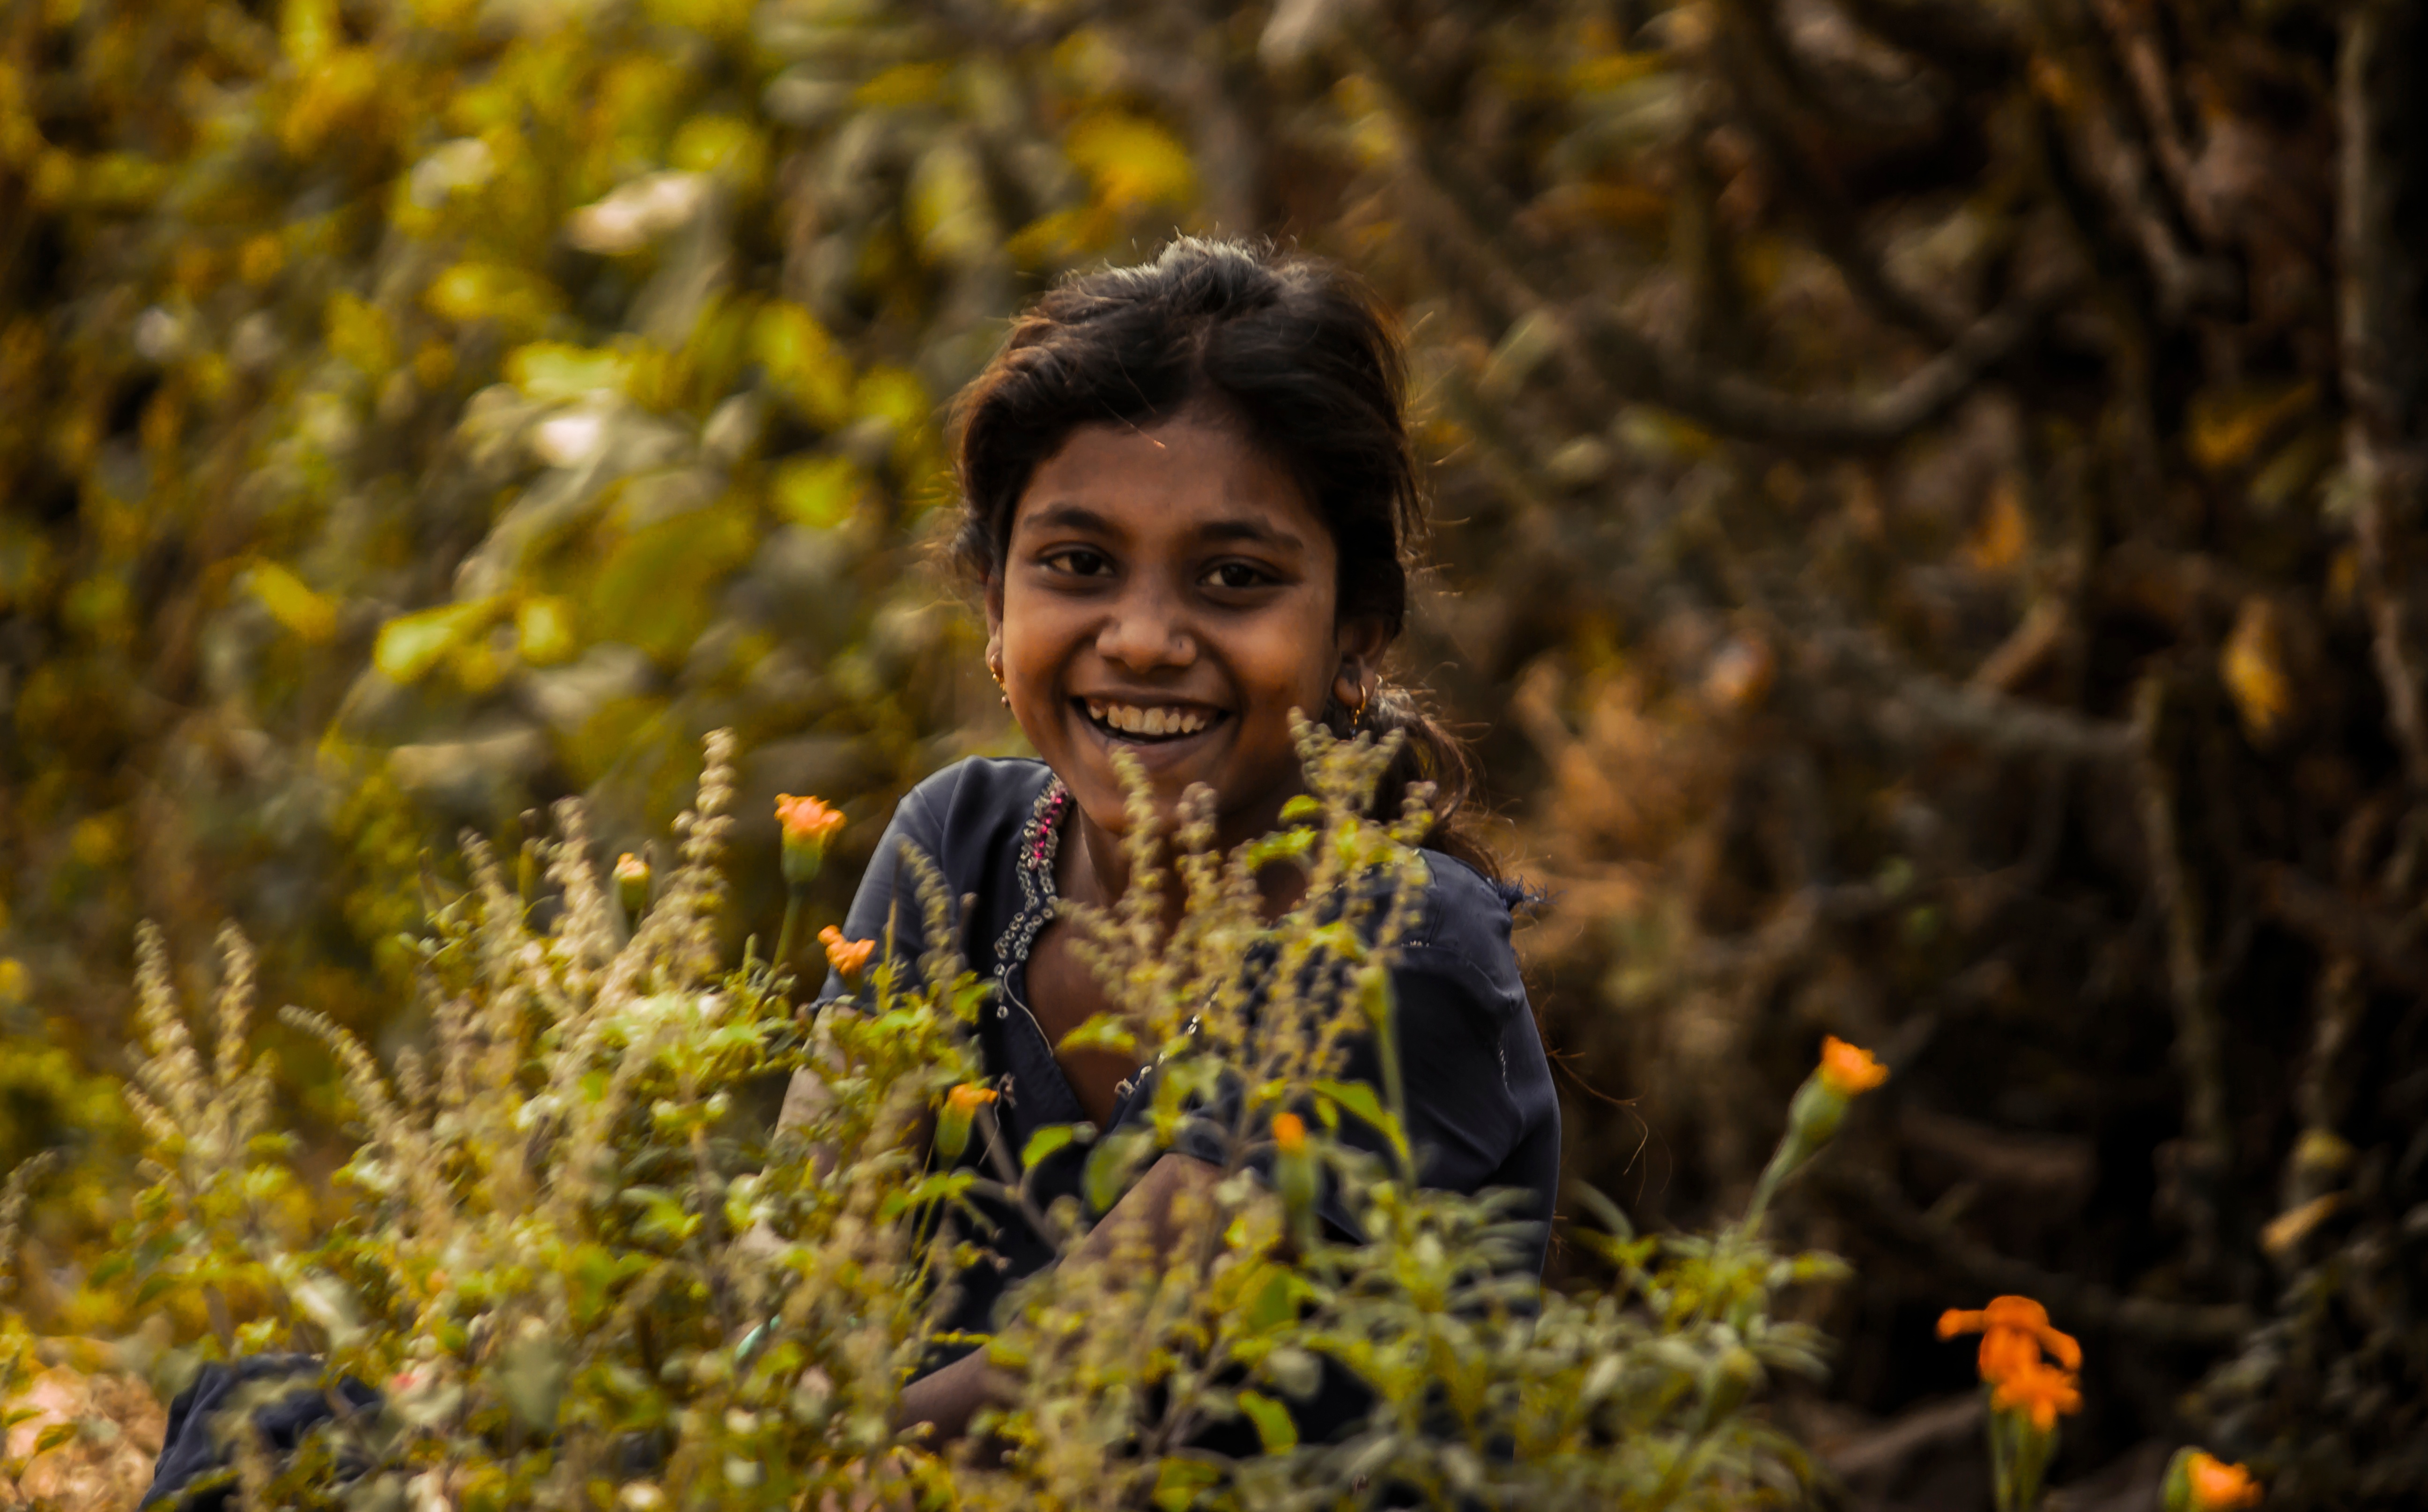
tree, nature, forest, people, plant, sunlight, leaf, flower, green, autumn, child, yellow, agriculture, flora, season, habitat, natural environment